Question: Please indicate a possible affordance area of the fork that can be used for holding
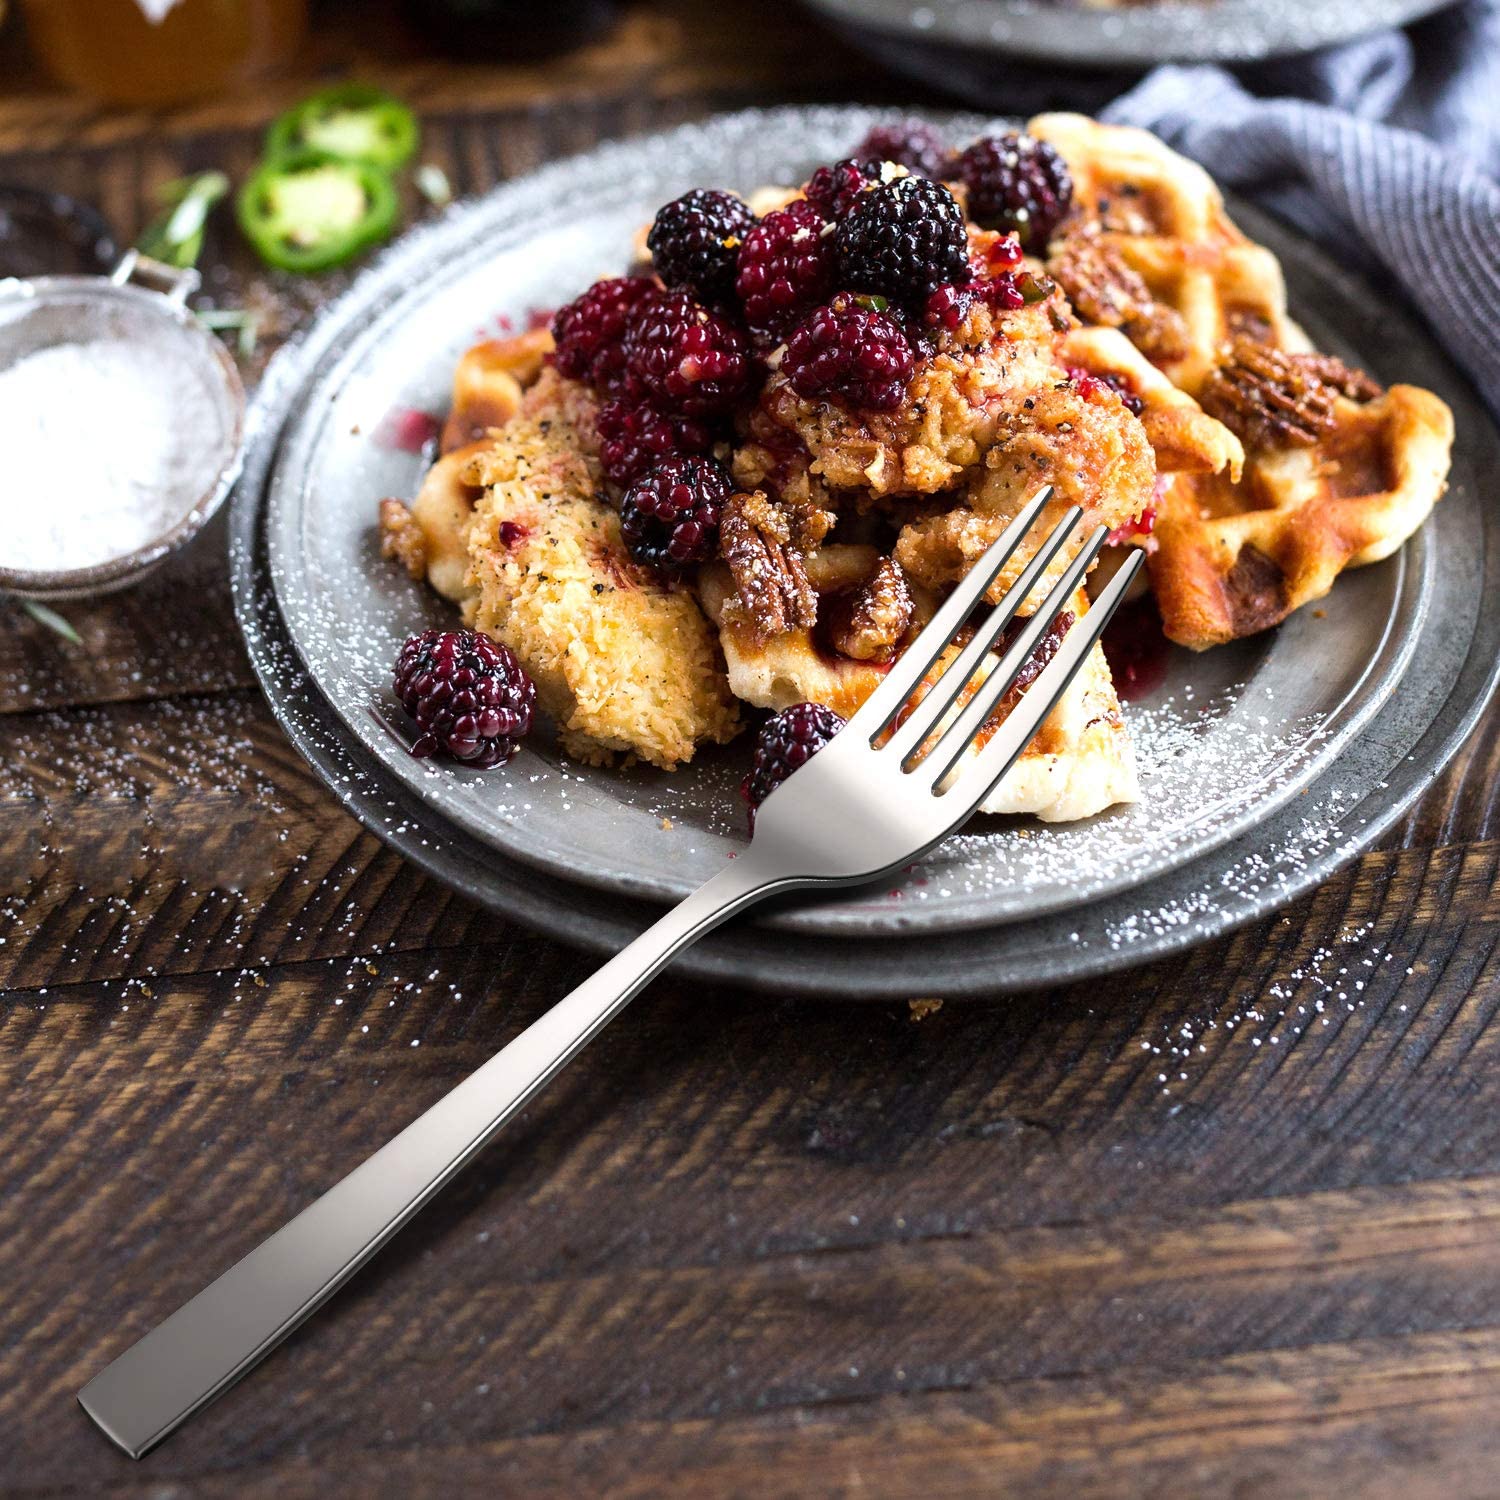
Answer: [93.859, 1089.803, 483.198, 1435.689]